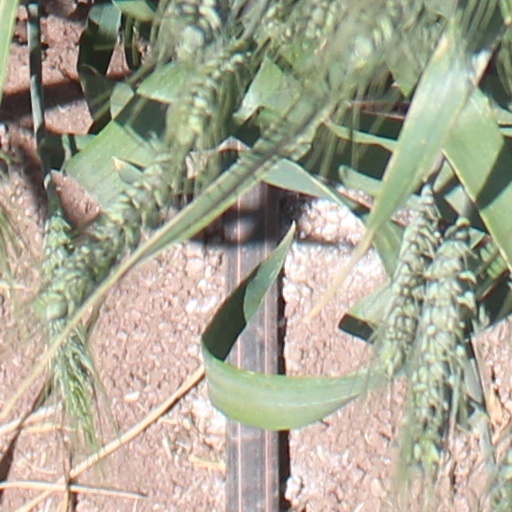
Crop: wheat